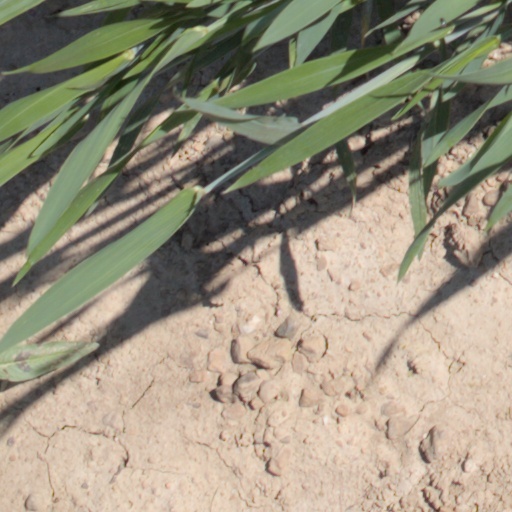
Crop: wheat